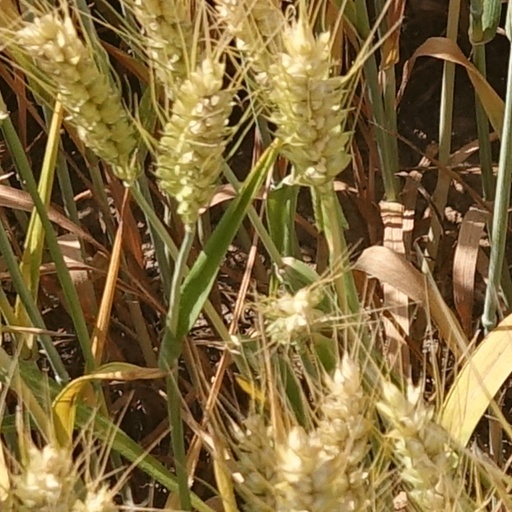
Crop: wheat